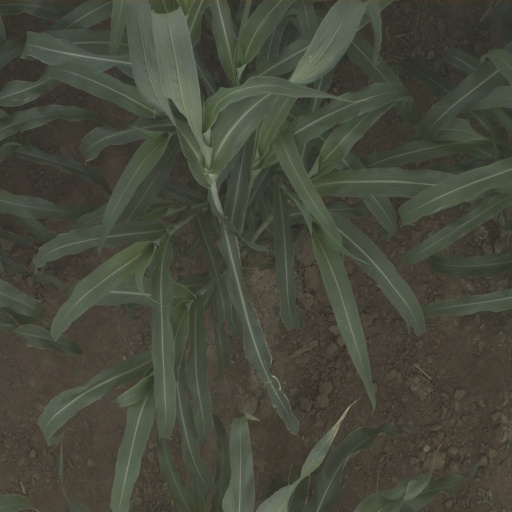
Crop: sorghum